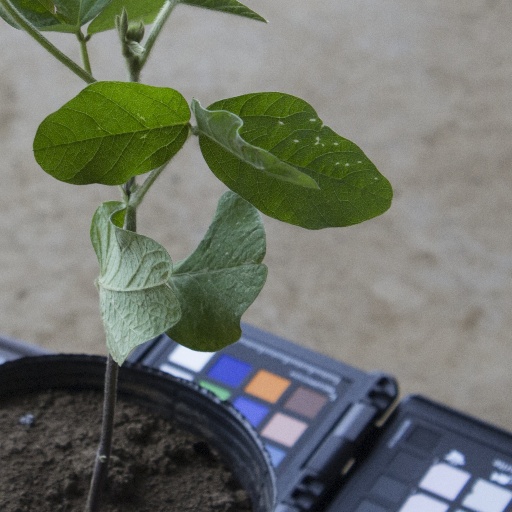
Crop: soybean